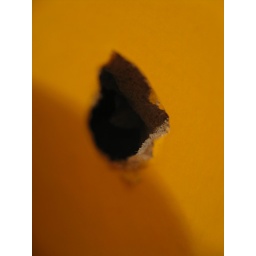
Bullet hole in my bedroom wall